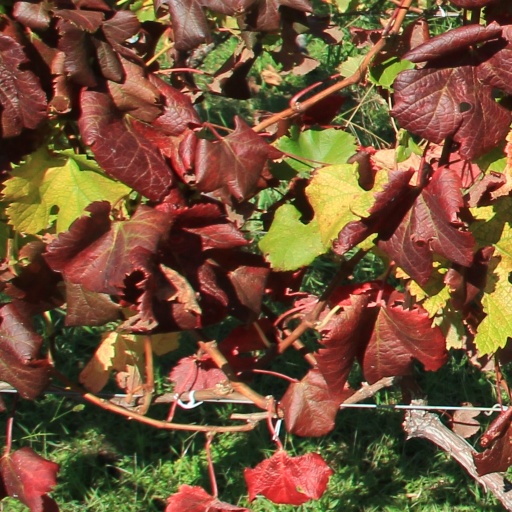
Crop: grape